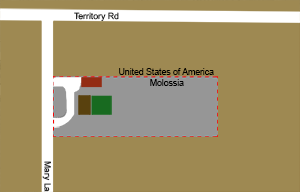
La République de Molossia ou Molossia est une micronation, fondée par Kevin Baugh comme « république bananière dictatoriale » et réduite à une petite maison près de Dayton dans l’État du Nevada.